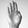
ASL letter: B